Hazim Kamaledin

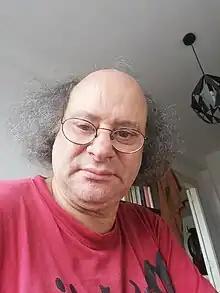
Selfie by Hazim Kamaledin

Hazim Kamaledin (born in Babylon, Iraq in 1954) is a playwright, theatre director, actor, author (novel, short story, translation), and editor, born in Babylon, Iraq. In 2014, The Arab Theatre Institute proclaimed him best playwright of the year.